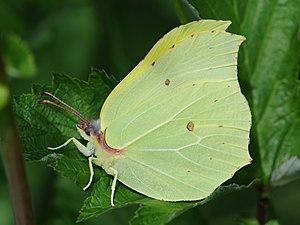
Le Citron (Gonepteryx rhamni) est un insecte lépidoptère de la famille des piéridés, et de la sous-famille des Coliadinae. Il vit en Europe, en Afrique du nord et en Asie.
Le Citron est une espèce de lépidoptères de la famille des Pieridae, répandue en Eurasie.
Villabé est une commune française située à trente et un kilomètres au sud-est de Paris dans le département de l’Essonne en région Île-de-France. Délimité au sud et à l'est par le dernier méandre de l'Essonne avant sa confluence avec la Seine, entre l'extrémité est du plateau agricole du Hurepoix et la vallée de la rivière, le territoire de la commune s'inscrit dans un paysage de transition qui a longtemps structuré l'activité humaine de ses habitants.